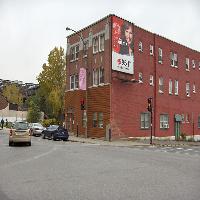
Weather: cloudy or overcast